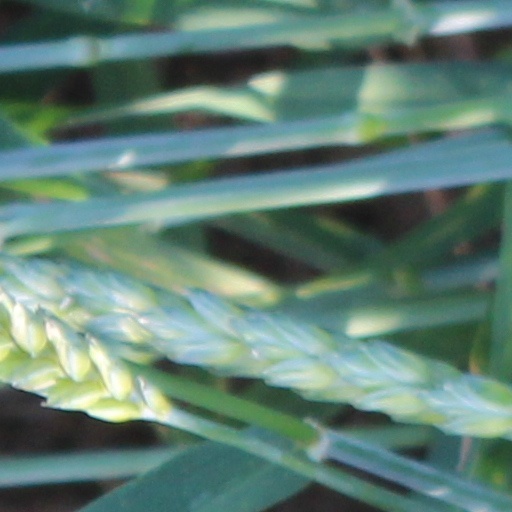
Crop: wheat